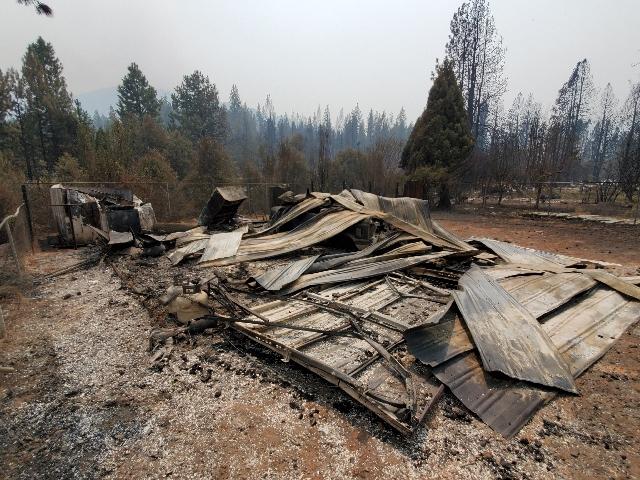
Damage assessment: destroyed